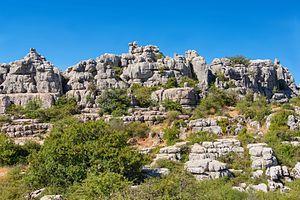
Parmi les formations karstiques érodées à El Torcal de Antequera, Andalousie, Espagne.